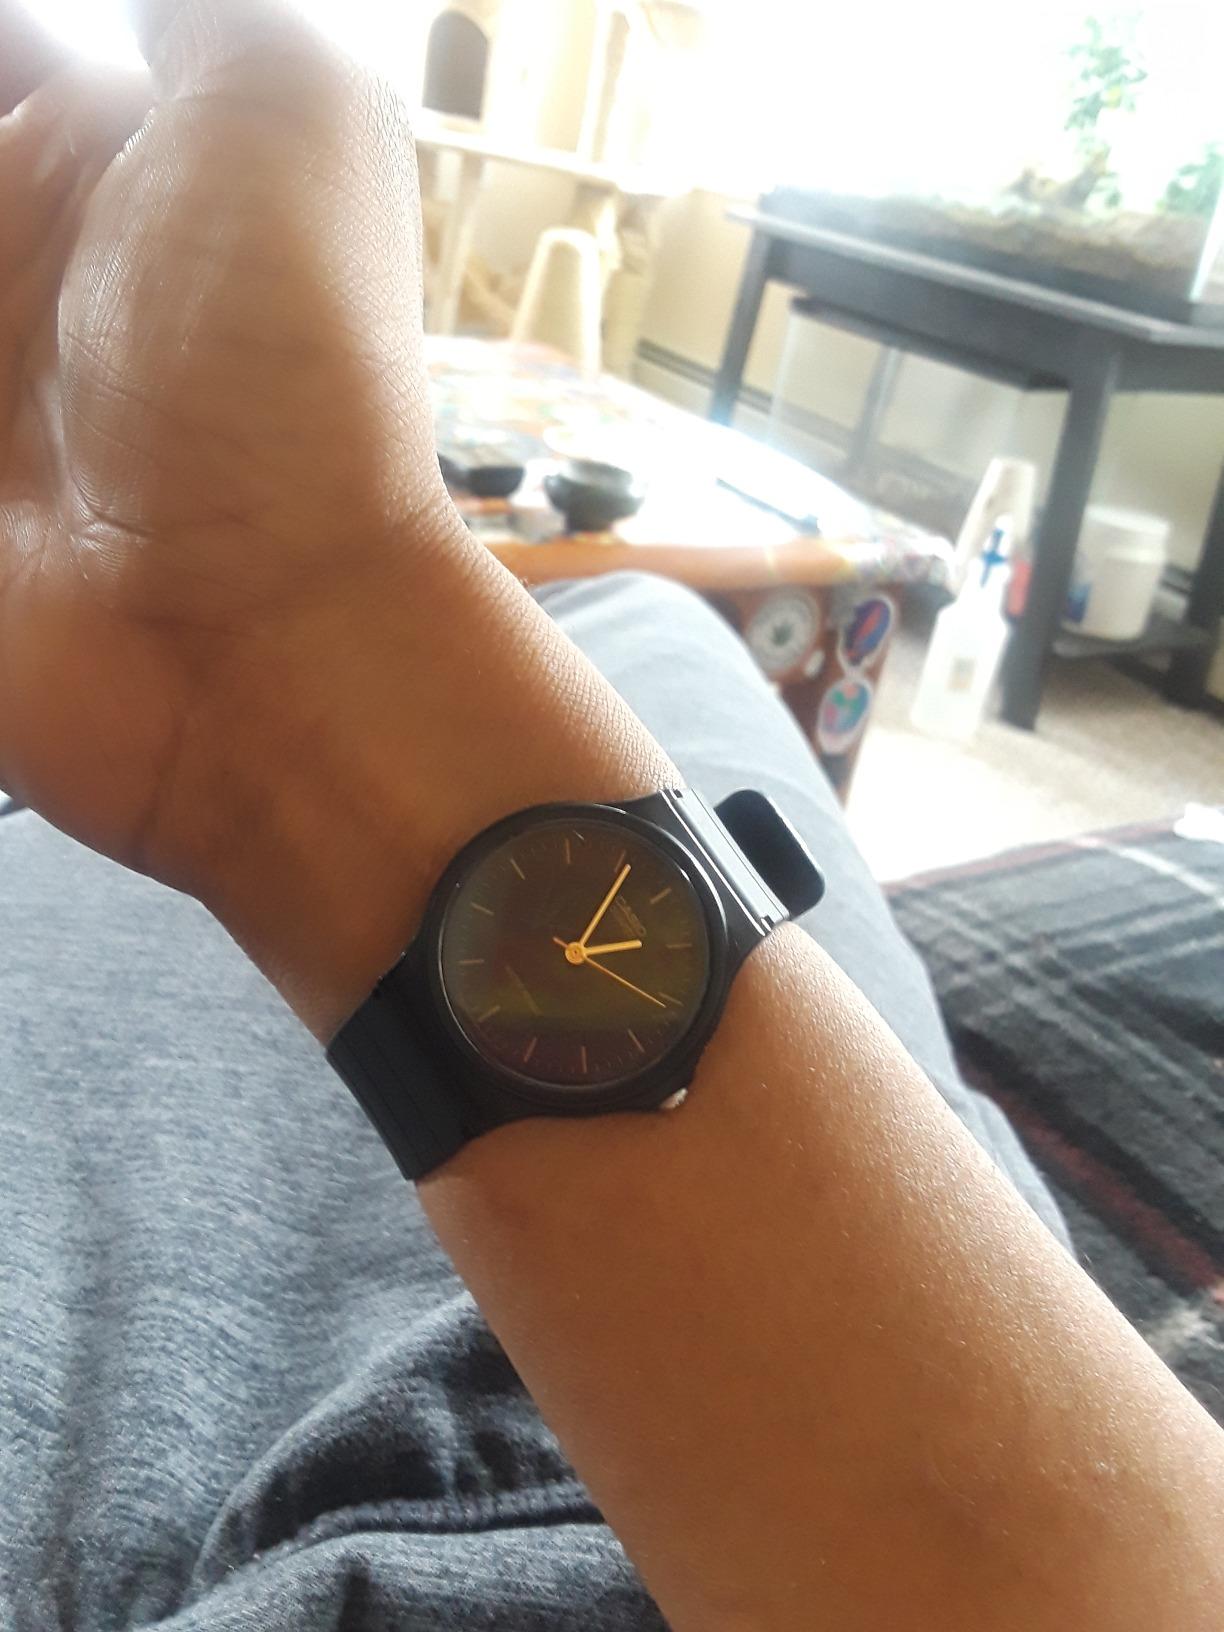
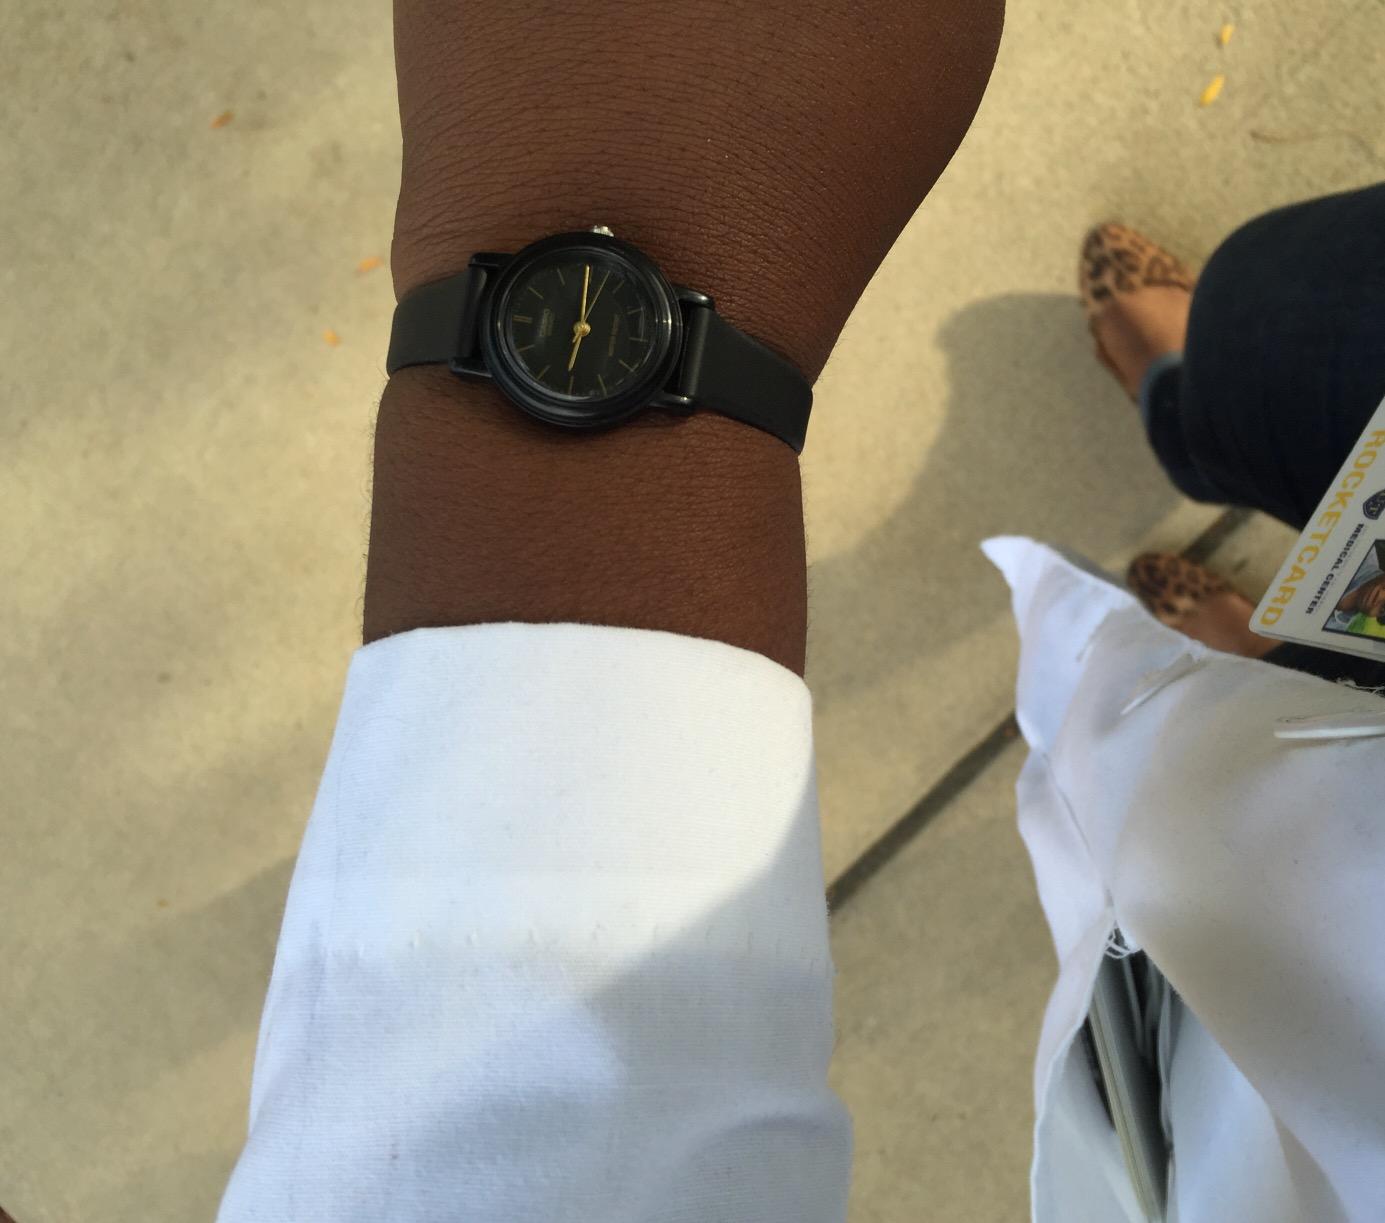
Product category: accessories_watch
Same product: no